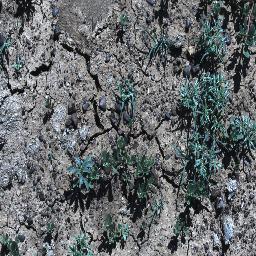
Label: negative